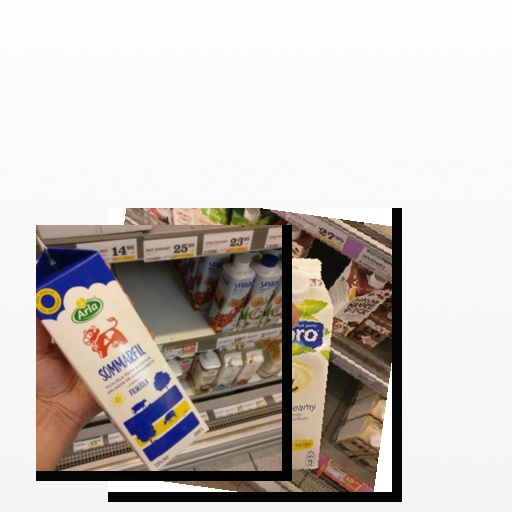
Food items: sour_milk, vanilla_soyghurt